List of The Young and the Restless characters introduced in the 1990s

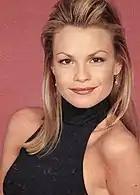
Sabryn Genet ("pictured") portrayed Tricia Dennison.

Tricia, the eldest daughter of Keith Dennison, met Ryan McNeil, who was having marital problems with his wife, Nina Webster. Ryan was attracted to Tricia, ultimately causing Ryan and Nina to divorce.